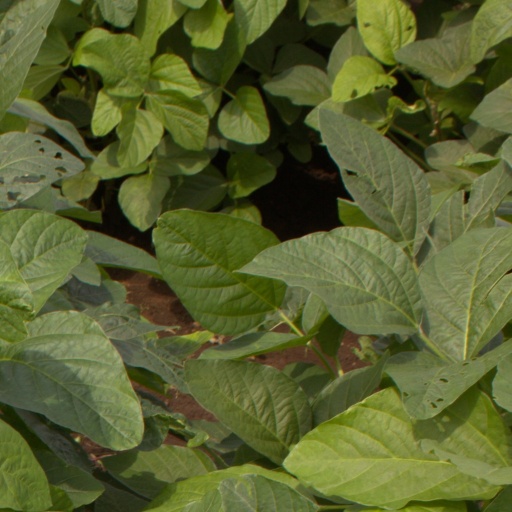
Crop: soybean